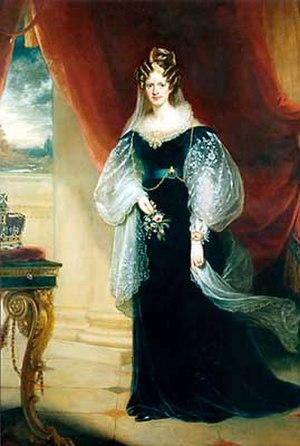
Adélaïde Louise Thérèse Caroline Amélie de Saxe-Meiningen, née le 13 août 1792 à Meiningen et morte le 2 décembre 1849 à Bentley Priory, est une princesse d'origine allemande devenue reine consort du Royaume-Uni et de Hanovre comme épouse de Guillaume IV, roi de 1830 à 1837.